Yellow rain

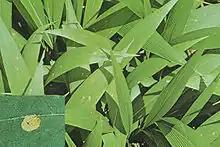
Bee droppings resembling "yellow rain"

In 1983, these charges were disputed by Harvard biologist and biological weapons opponent Matthew Meselson and his team, who traveled to Laos and conducted a separate investigation. Meselson's team noted that trichothecene mycotoxins occur naturally in the region and questioned the witness testimony. He suggested an alternate hypothesis that the yellow rain was the harmless fecal matter of honeybees. The Meselson team offered the following as evidence: separate "yellow rain drops" which occurred on the same leaf, and which were "accepted as authentic", consisted largely of pollen; each drop contained a different mix of pollen grains, as one would expect if they came from different bees, and the grains showed properties characteristic of pollen digested by bees (the protein inside the pollen grain was gone, while the outer indigestible shell remained). Further, the pollen mix came from plant species typical of the area where a drop was collected.